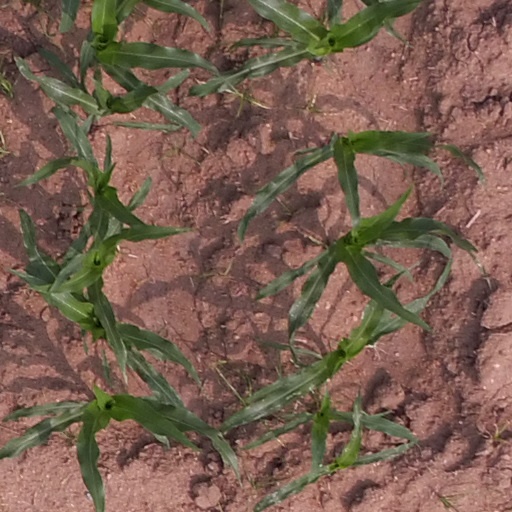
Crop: maize; corn